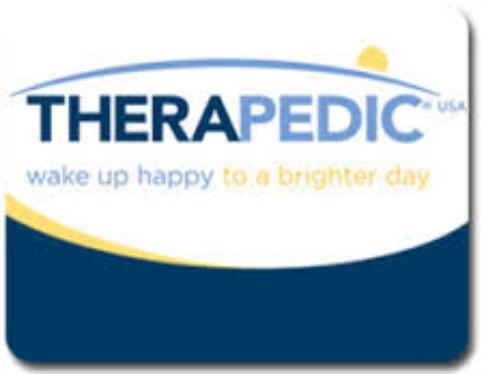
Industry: Necessities